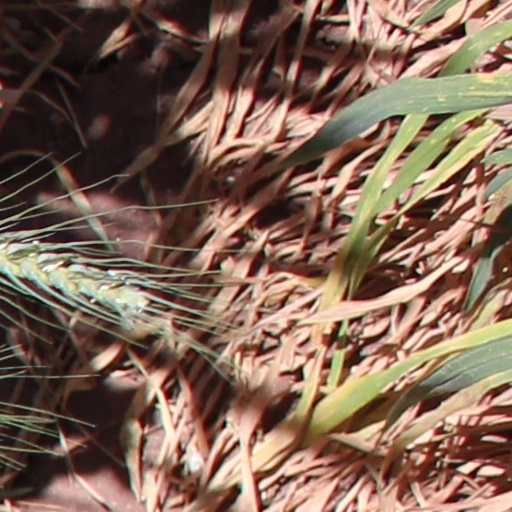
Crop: wheat